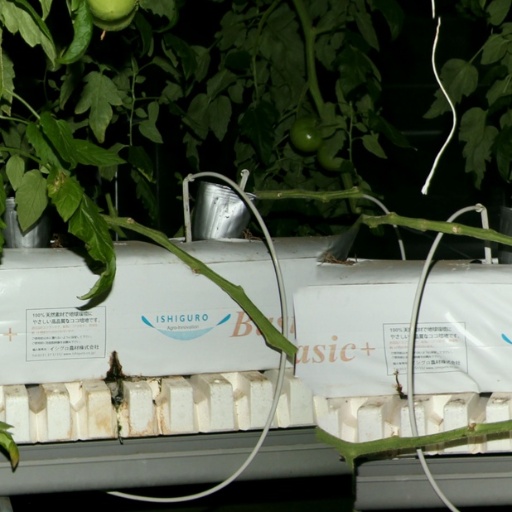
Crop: tomato